Edward LeSaint

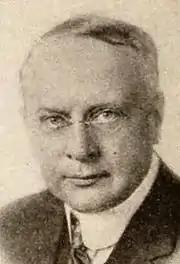
From a 1920 magazine ad

LeSaint acted with a stock theatre company in Cincinnati for a couple of years, then spent 15 years acting "in most of the prominent road shows all over the states." On Broadway, LeSaint appeared (billed as Edward J. Le Saint) in "Robert Emmet" (1904), "The Big Fight" (1928), and "Houseparty" (1929).